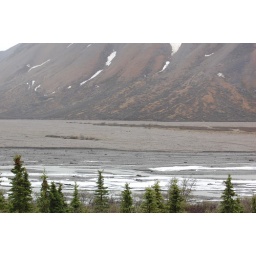
Bear family in the river bed